Colton Sissons

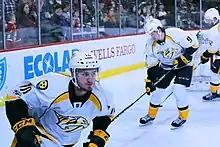
Sissons (left) and Filip Forsberg in 2017.

As the Predators narrowly qualified for the 2017 playoffs as the eighth seed in the Western Conference, they met the top-seeded Chicago Blackhawks in the first round. In Game 2, Sissons scored his first career playoff goal on Blackhawks' goaltender Corey Crawford to become one of four Predators players (besides Ryan Ellis, Kevin Fiala and Harry Zolnierczyk, respectively) to score their first career playoff goals and lead the team to a 5–0 win in the game for a 2–0 series lead. Sissons continued to produce and scored another goal in Game 4 to lead the Predators to a four game sweep of the Blackhawks. Following this win, Sissons and the Predators met the St. Louis Blues in Round Two. After tallying two assists in a Game 3 win over the Blues, Sissons had recorded two goals and four assists through seven games. With his assistance, the Predators beat the Blues and met with the Anaheim Ducks in the 2017 Western Conference Final. Due to injuries to top-line forwards Ryan Johansen and Mike Fisher, Sissons was elevated to the first-line role in Game 5 of the Western Conference Final. During Game 6, he scored a hat-trick—including the game-winning goal—as the Predators defeated the Ducks 6–3 to win the Clarence S. Campbell Bowl trophy and advance to the Stanley Cup Finals for the first time in franchise history. Sissons also set another record by becoming the first player to score a hat trick in a series-clinching win in the conference final since Patrick Kane in 2013. He remained in this shutdown role as the Predators met the Pittsburgh Penguins in the 2017 Stanley Cup Finals. During Game 5 of the Finals, which the Penguins won 6–0, Sissons received a Match penalty after cross-checking Olli Maatta with 34 seconds remaining in the period. He was not suspended following the game and remained eligible to play in Game 6. Following the Predator's elimination from the playoffs, they released their 2017 NHL expansion draft for the Vegas Golden Knights which did not include Sissons.